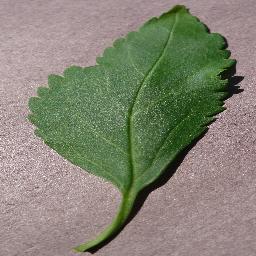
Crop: cherry
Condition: (including_sour)_healthy